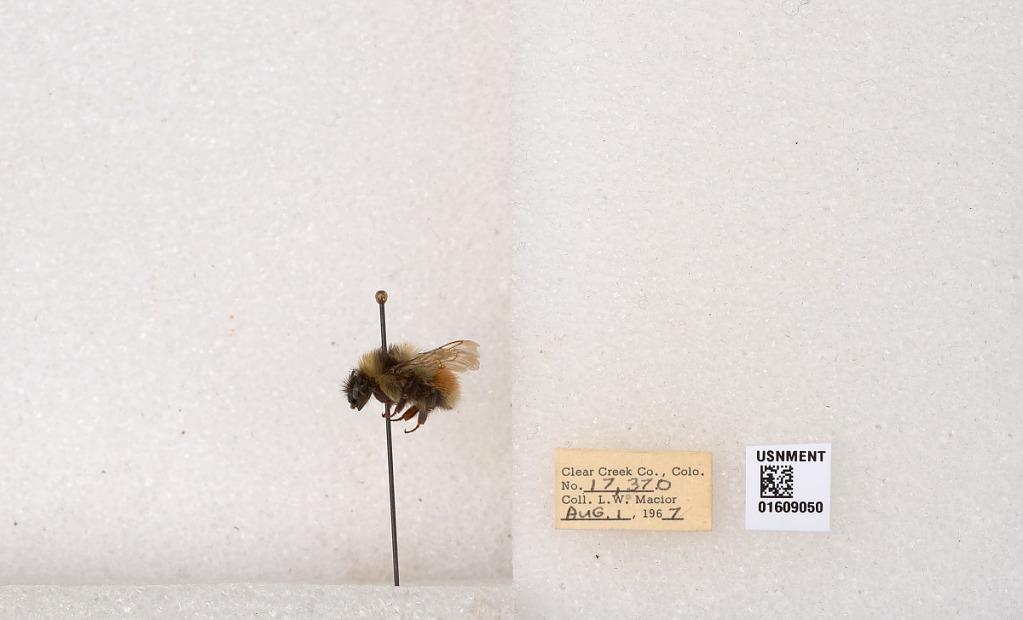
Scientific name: Bombus (Pyrobombus) sylvicola Kirby
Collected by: L. Macior
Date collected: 1967-8-1
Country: United States
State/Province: Colorado
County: Clear Creek
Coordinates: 39.6856, -105.645